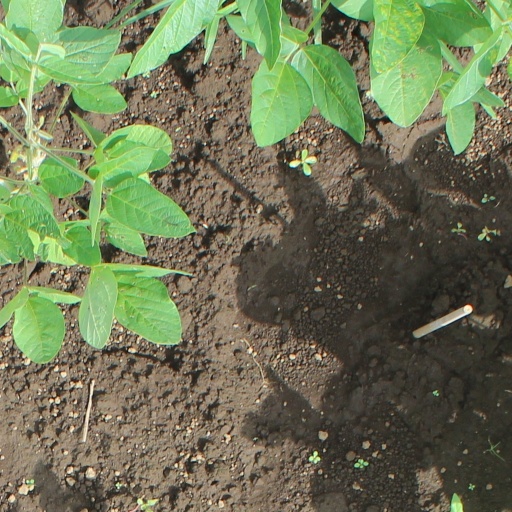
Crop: soybean